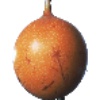
Label: Granadilla 1